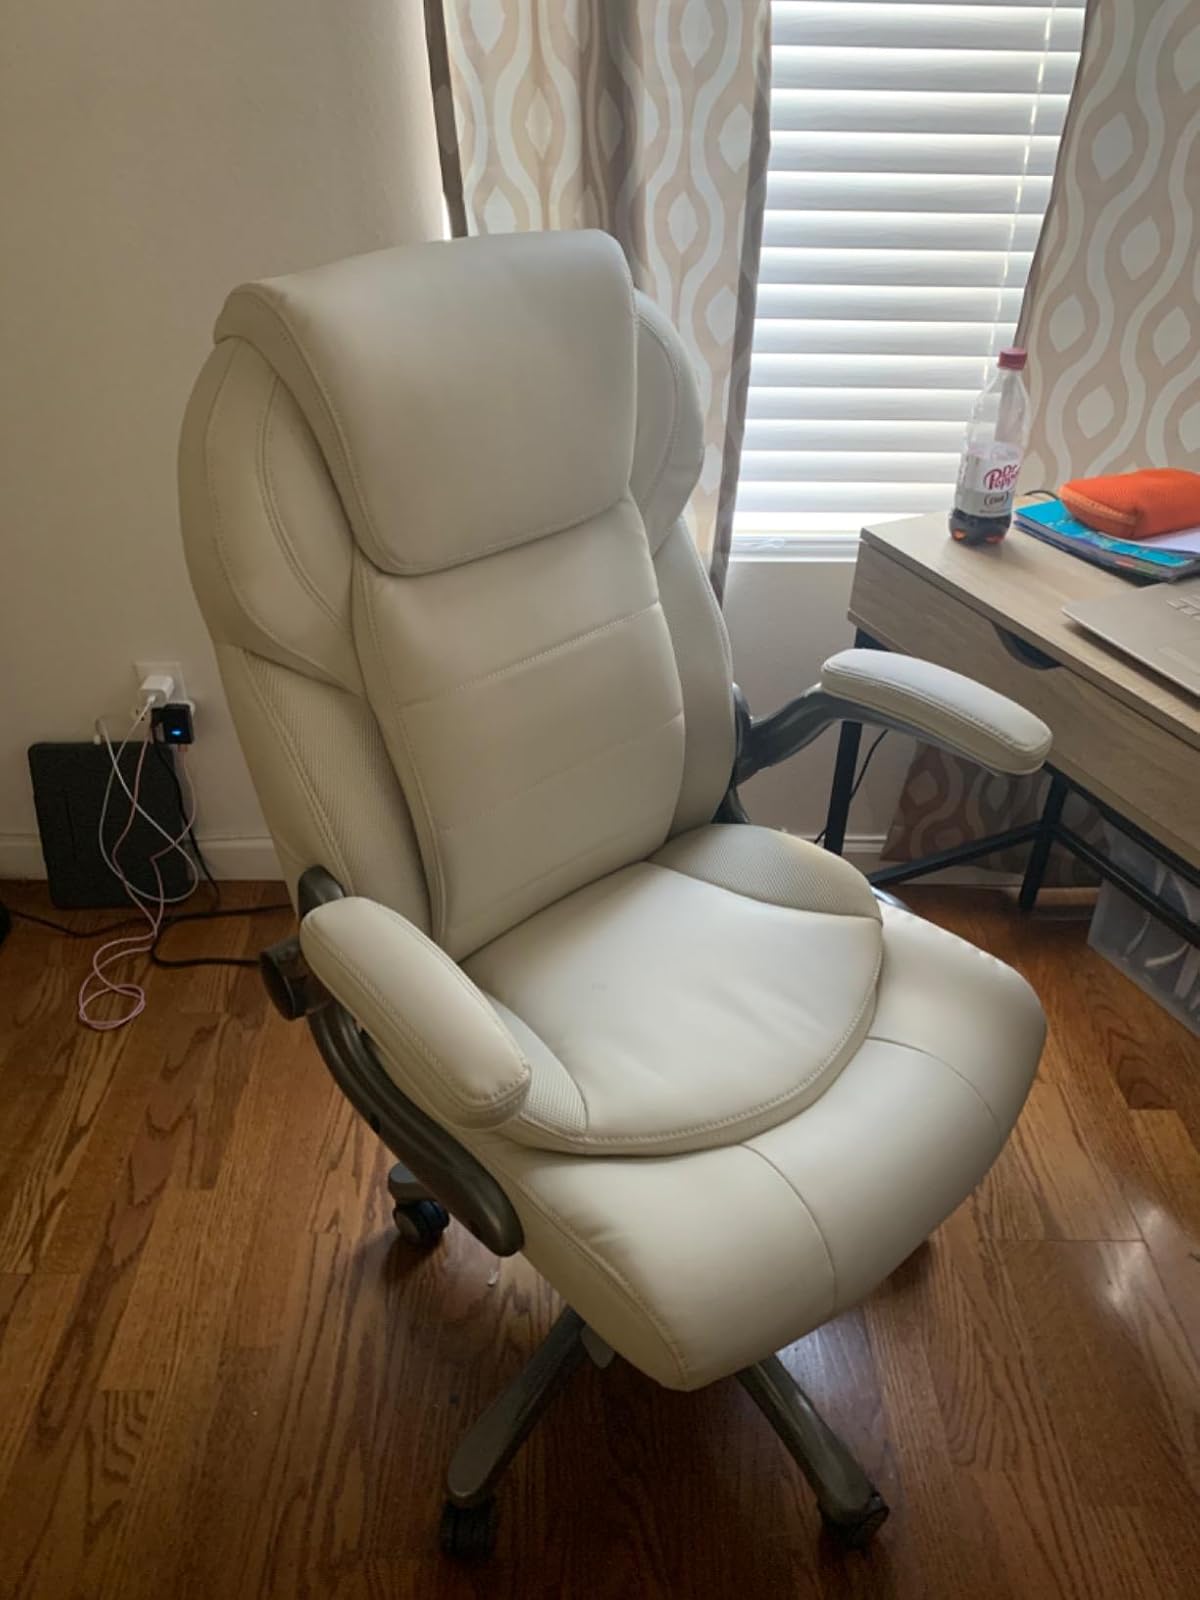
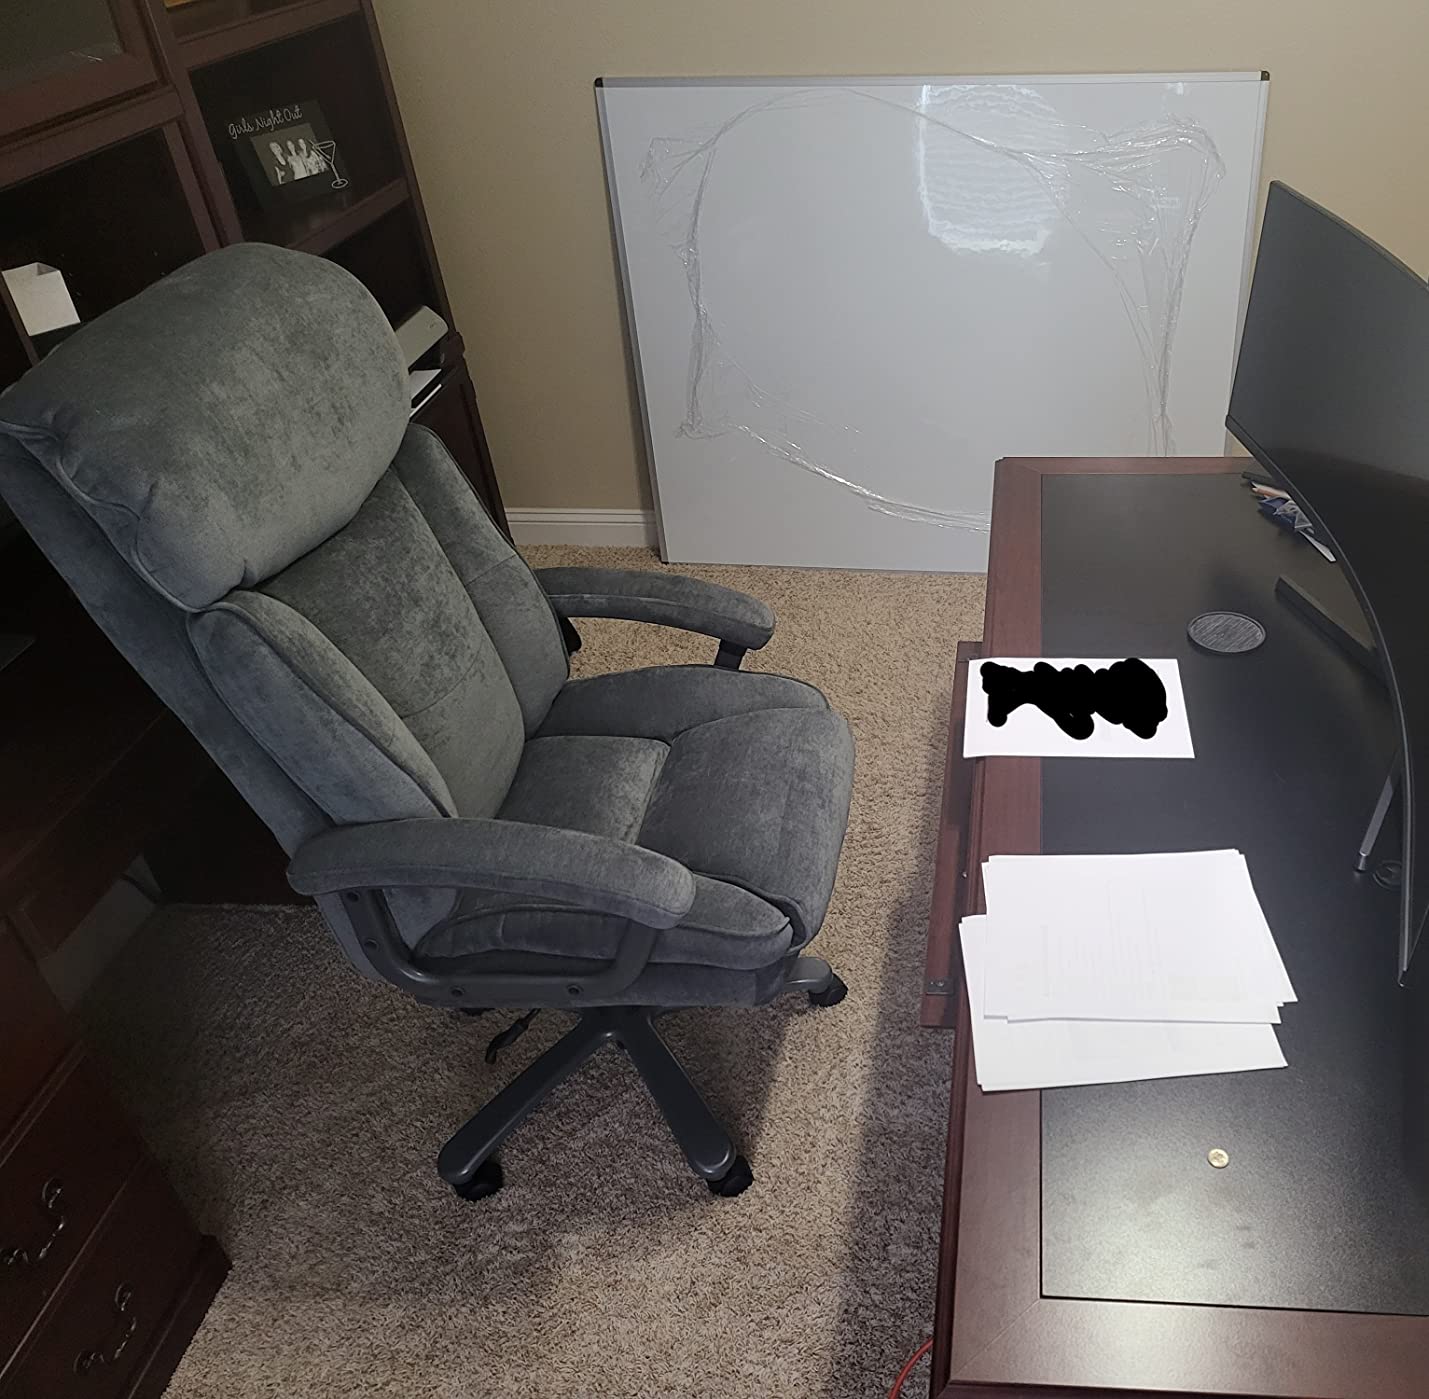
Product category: items_chair
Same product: no